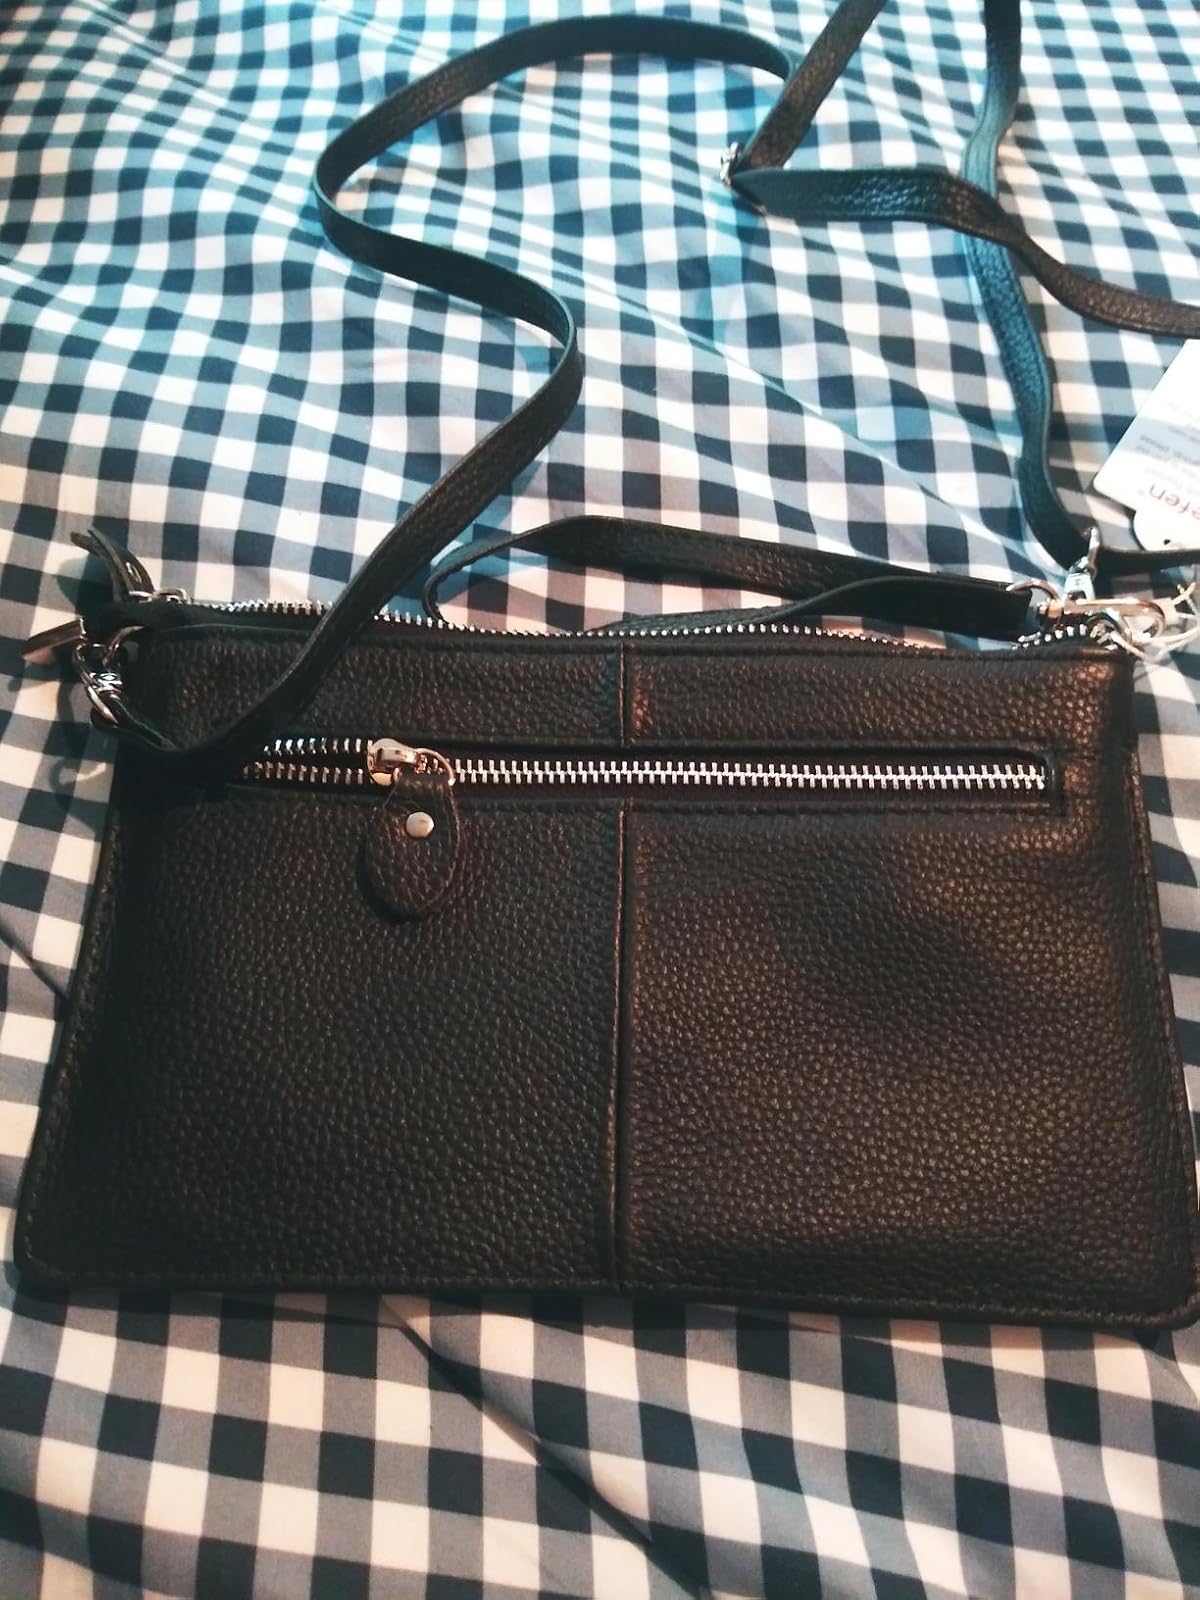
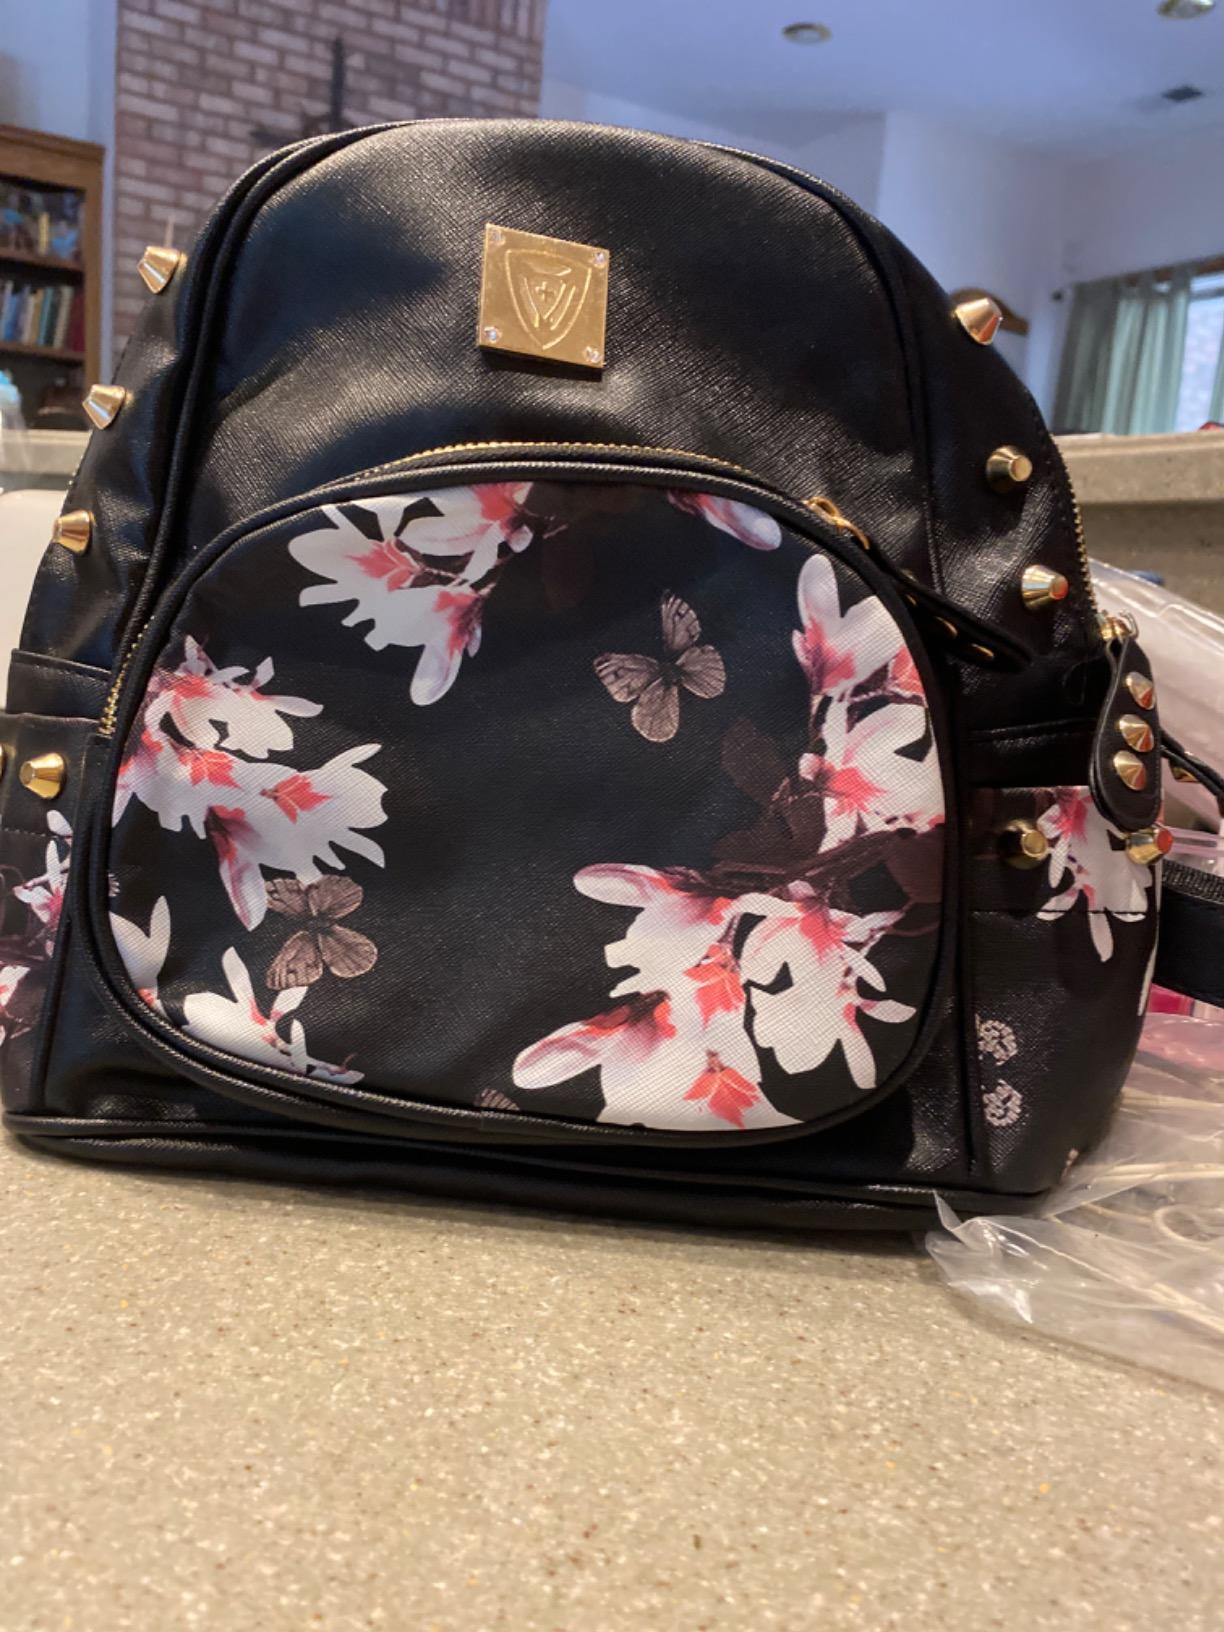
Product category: accessories_handbag
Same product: no